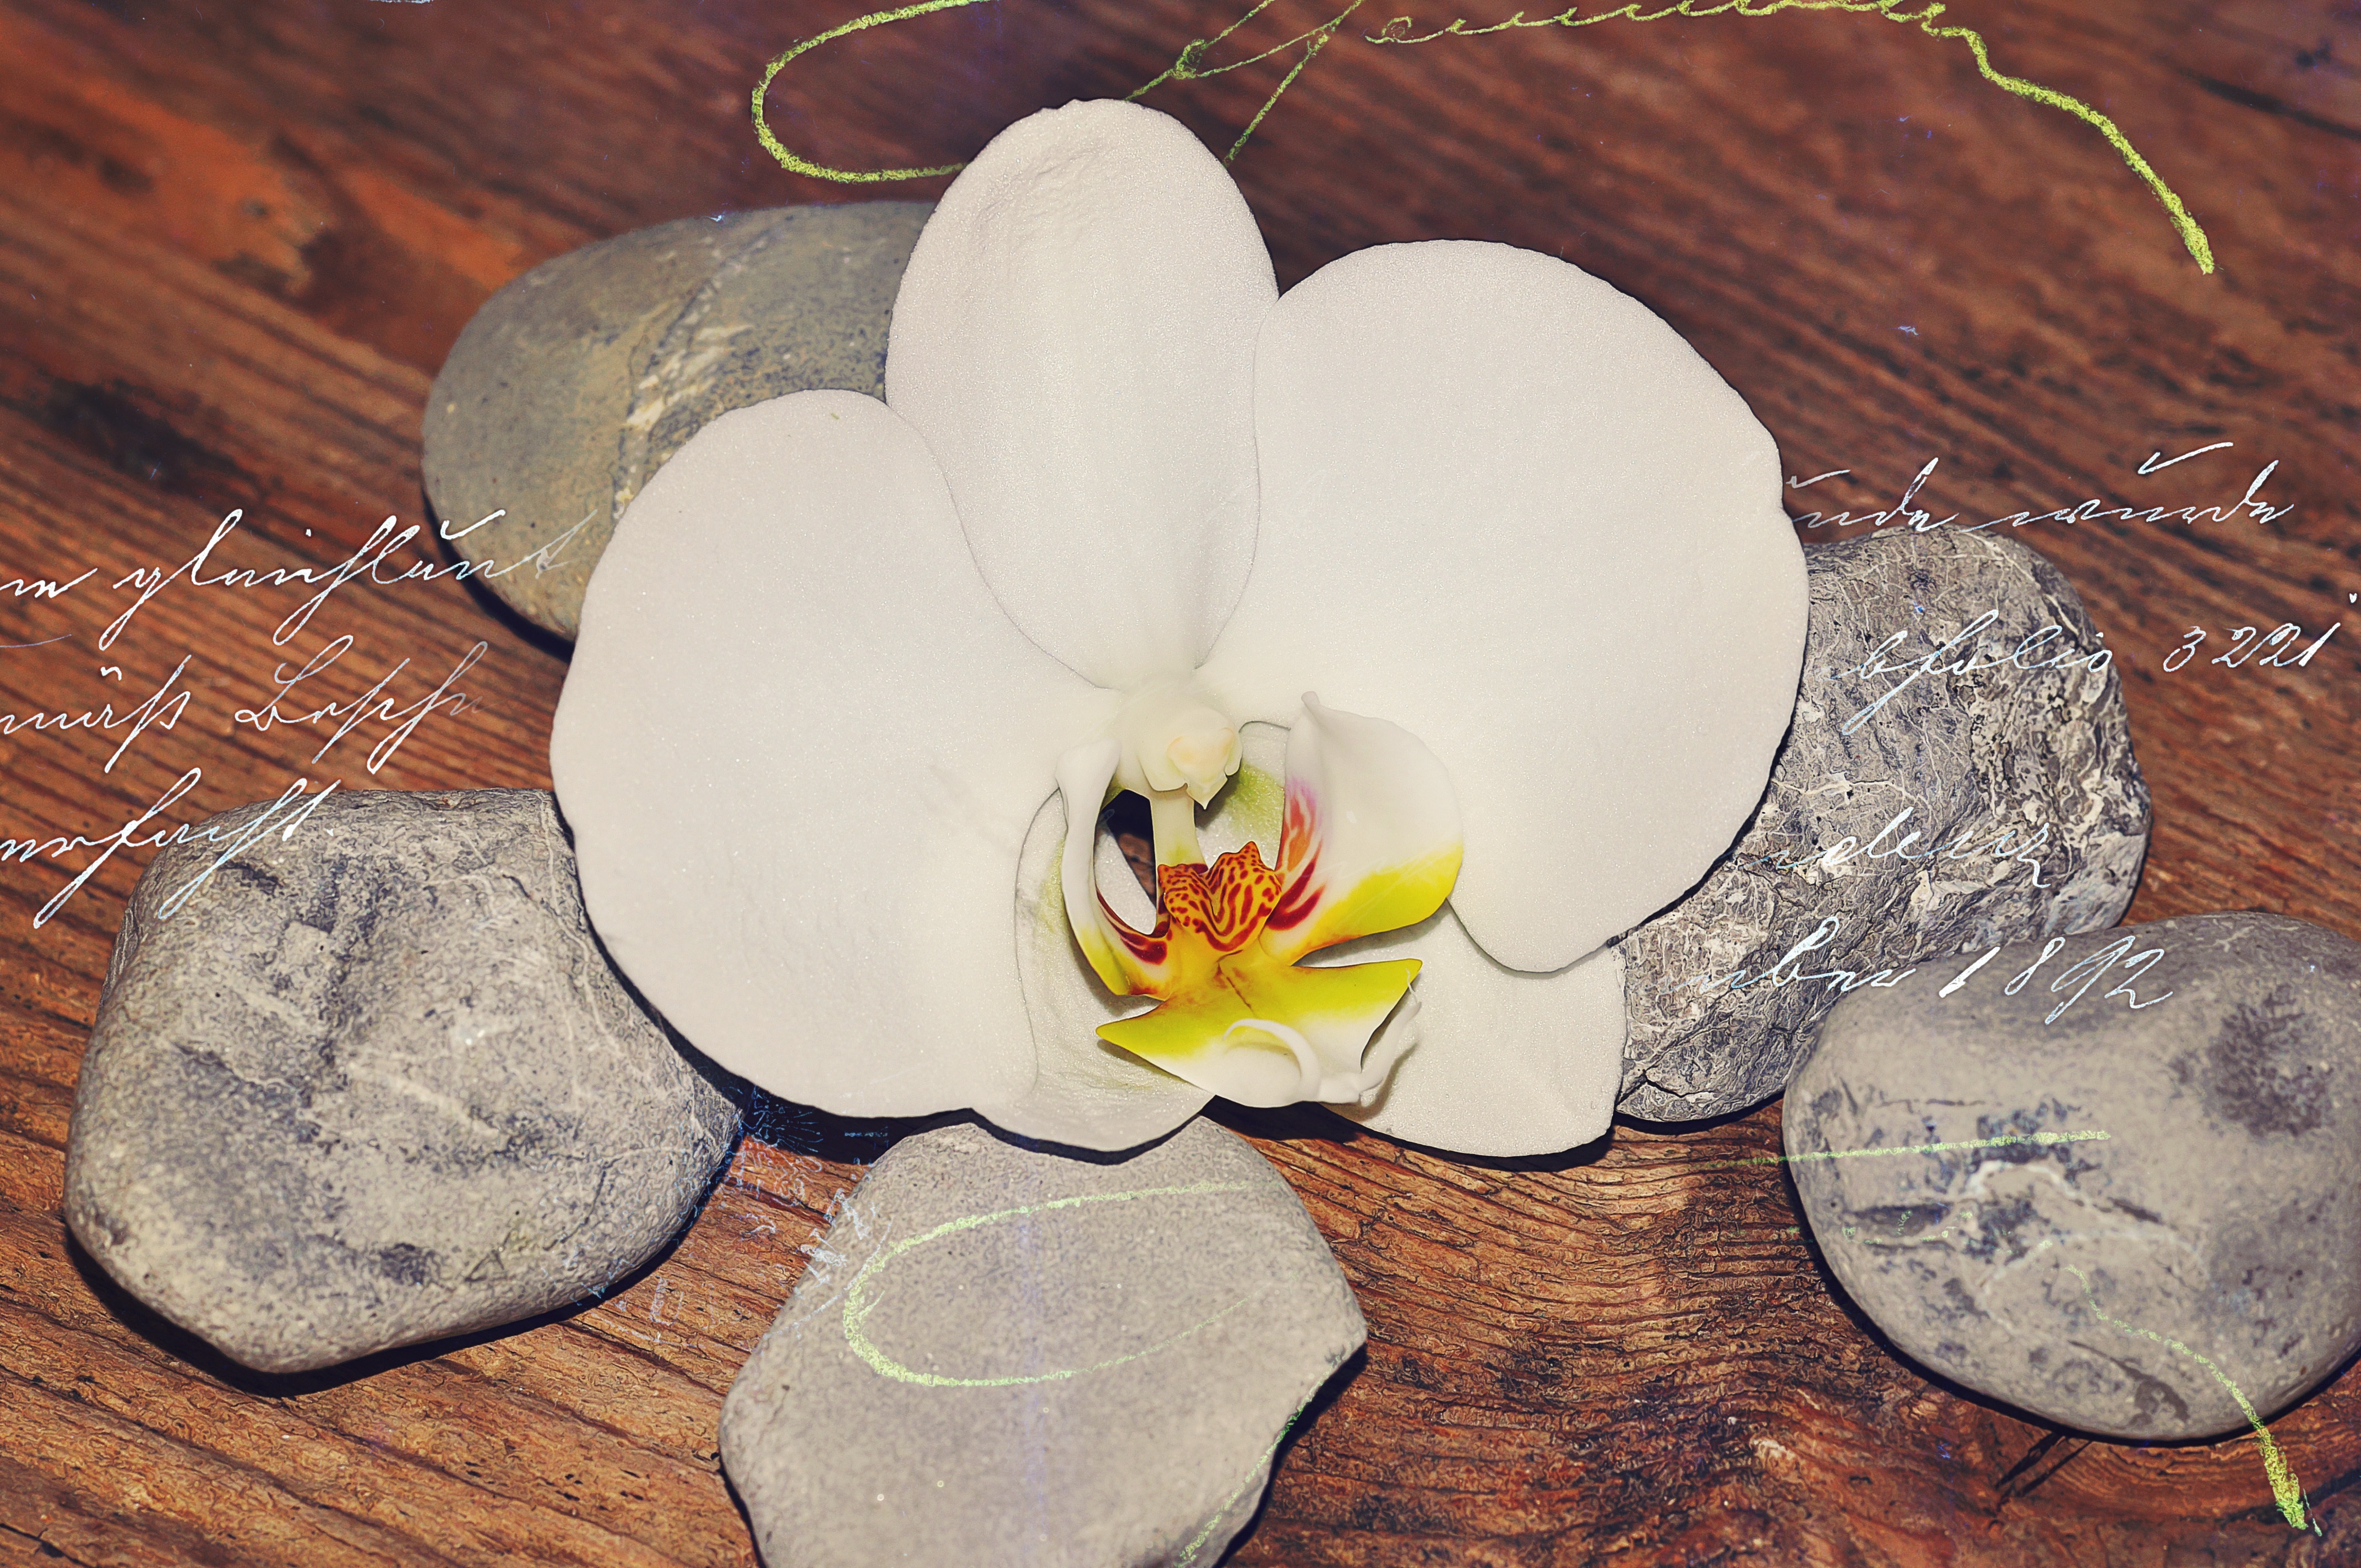
blossom, plant, wood, white, leaf, flower, petal, bloom, stone, rest, flora, orchid, font, stones, relaxation, handwriting, organ, greeting card, flowering plant, land plant